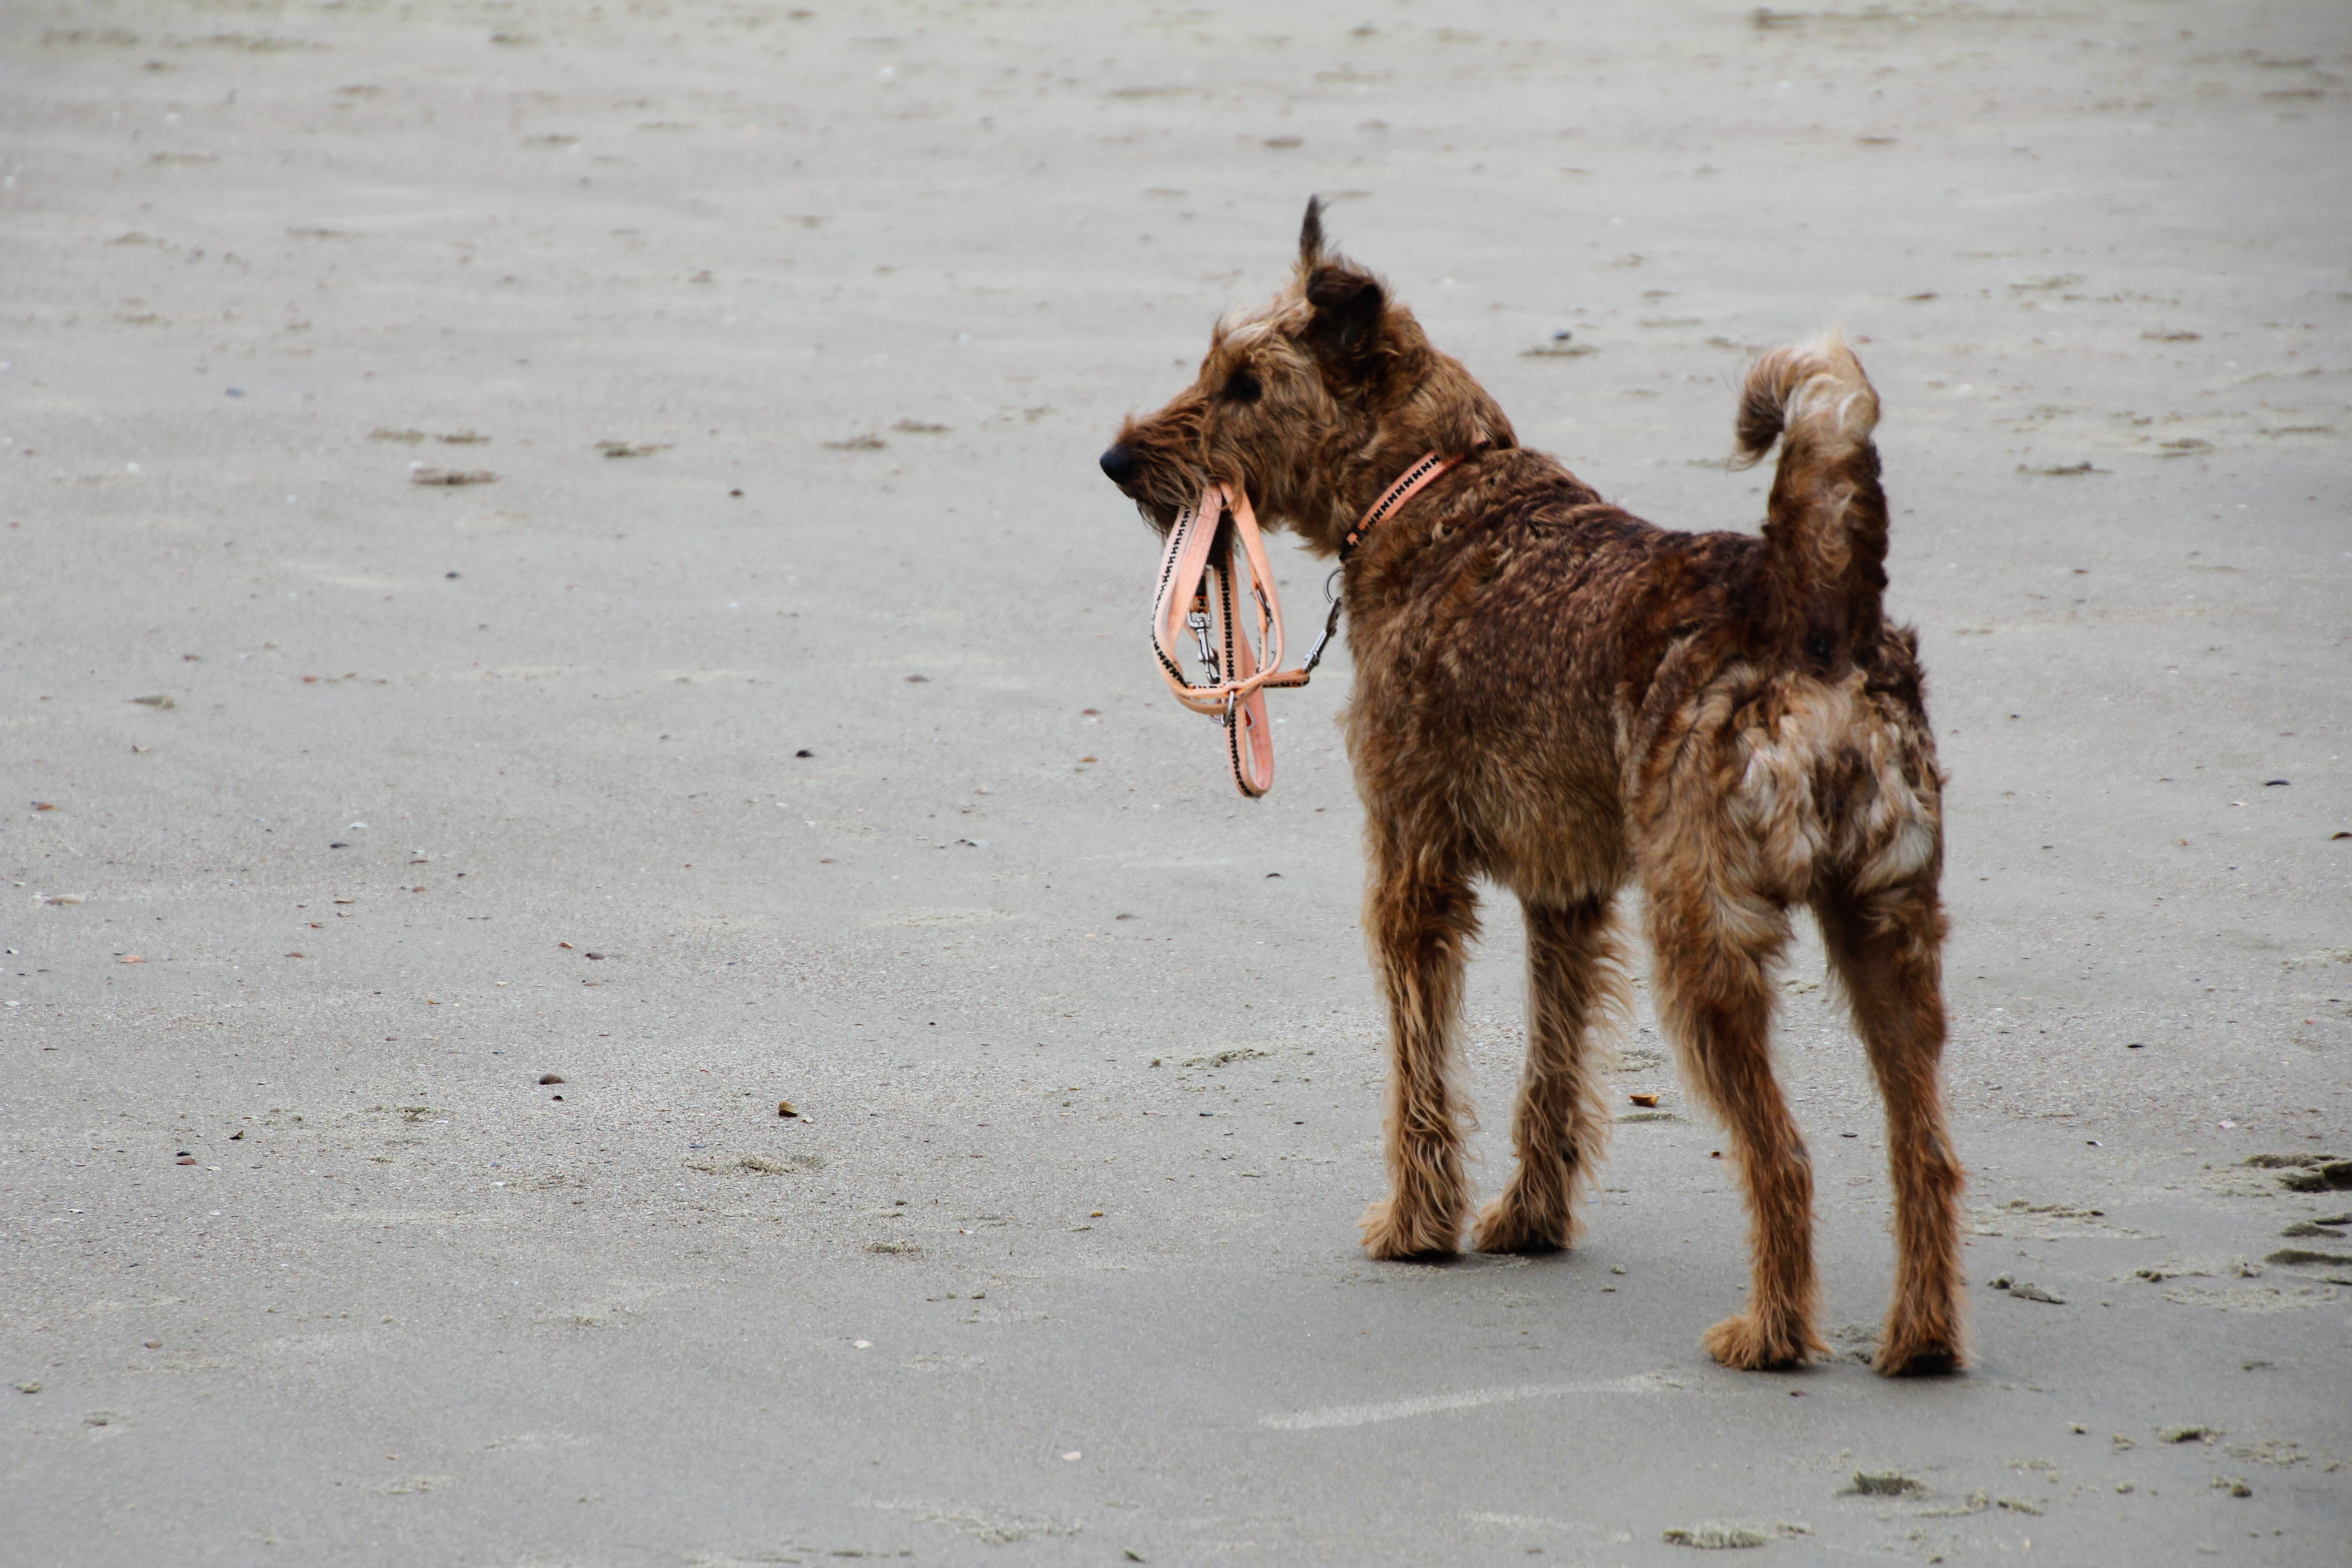
beach, sea, dog, mammal, golden retriever, hybrid, leash, vertebrate, most beach, street dog, dog like mammal